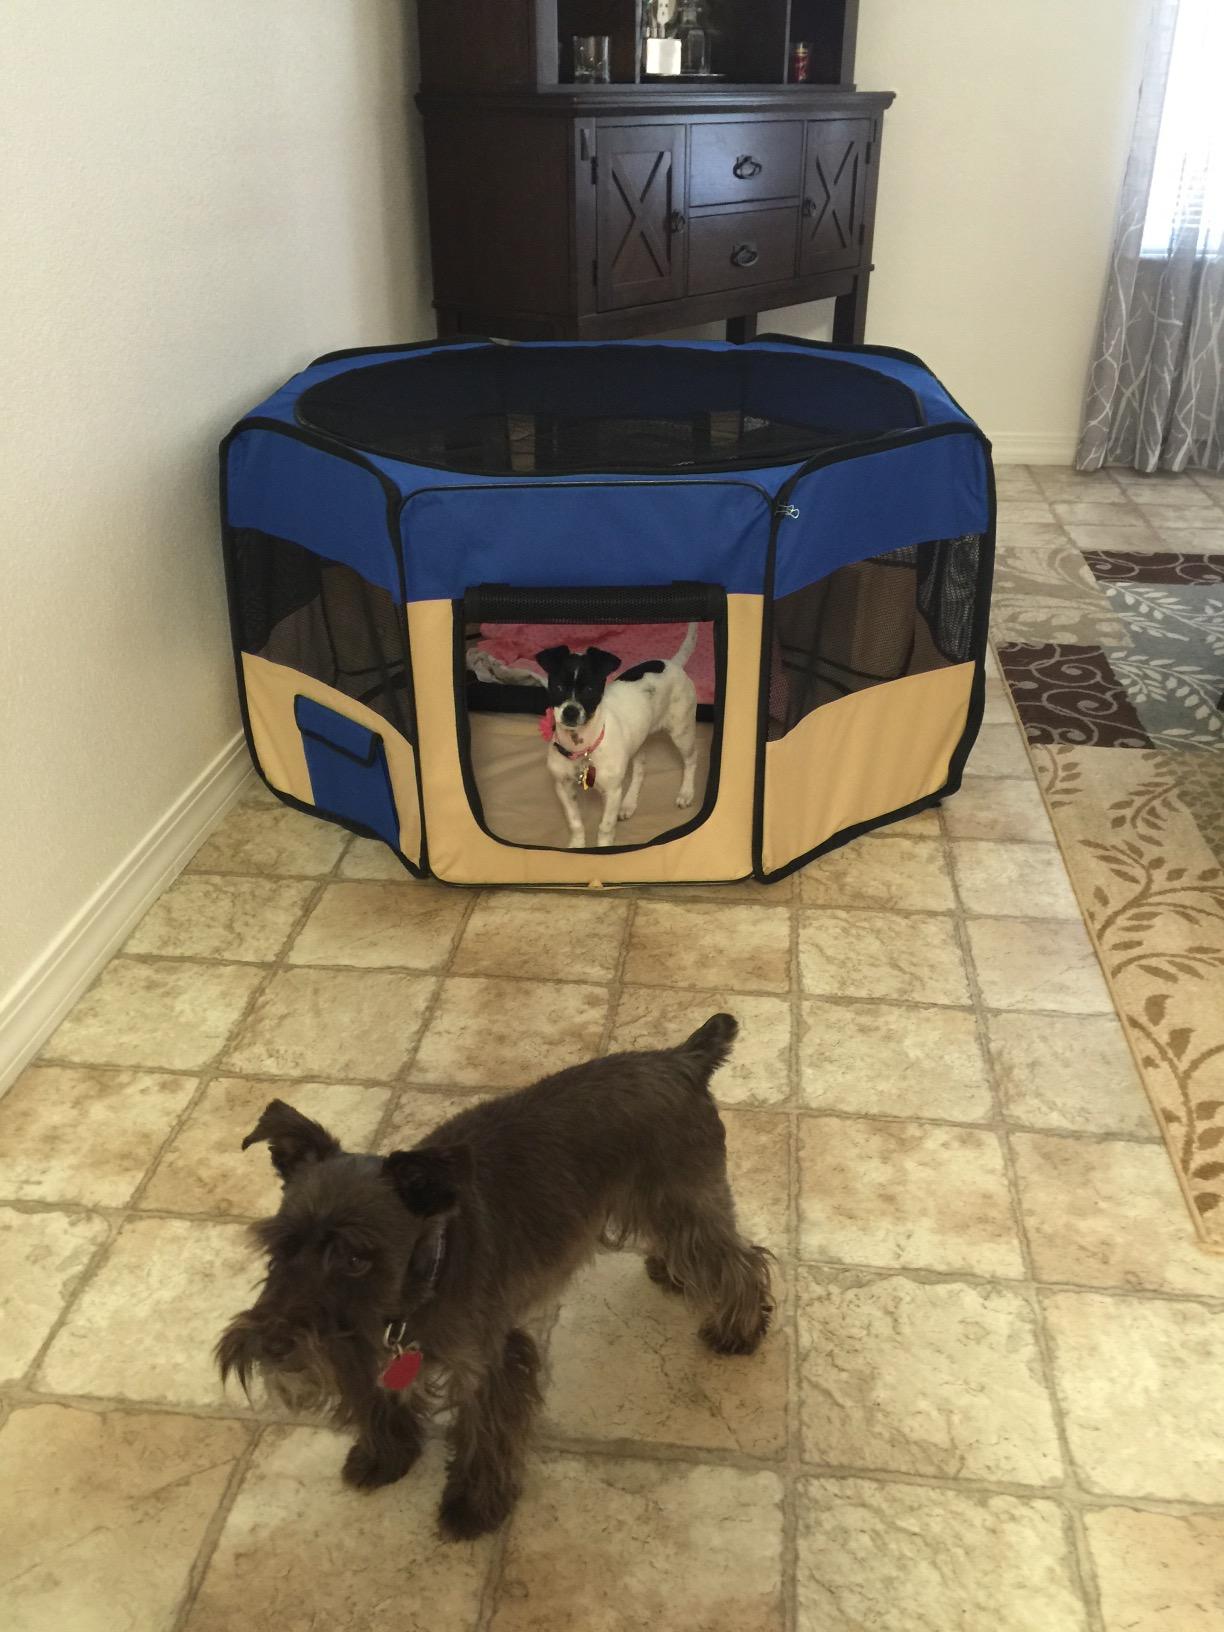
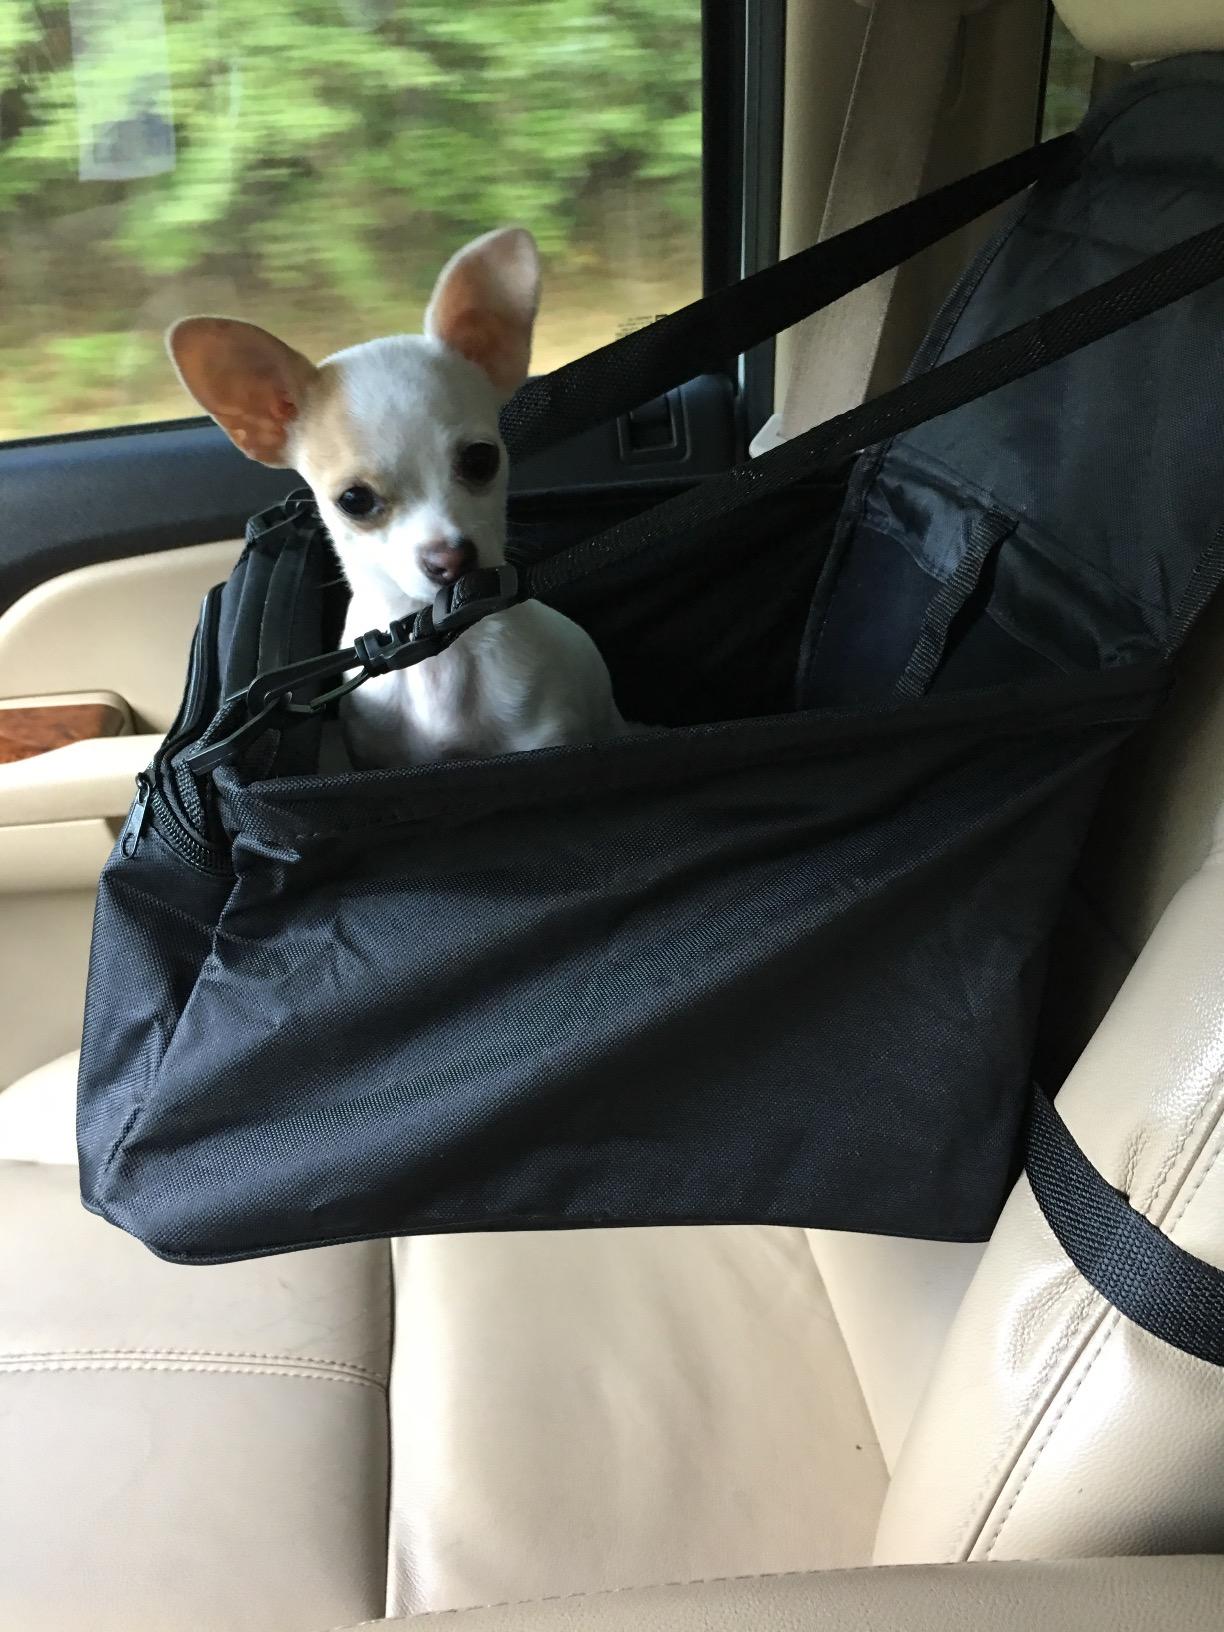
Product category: items_kennel
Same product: no